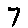
Label: 7